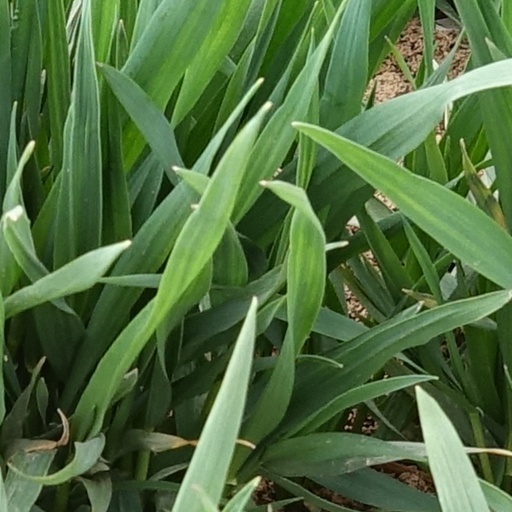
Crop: wheat